Kyle Isbel

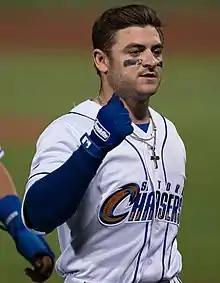
Isbel with the Omaha Storm Chasers in 2021

Kyle Grant Isbel (born March 3, 1997) is an American professional baseball center fielder for the Kansas City Royals of Major League Baseball (MLB). He made his MLB debut in 2021.